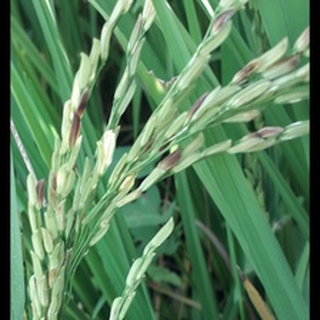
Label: diseased_rice